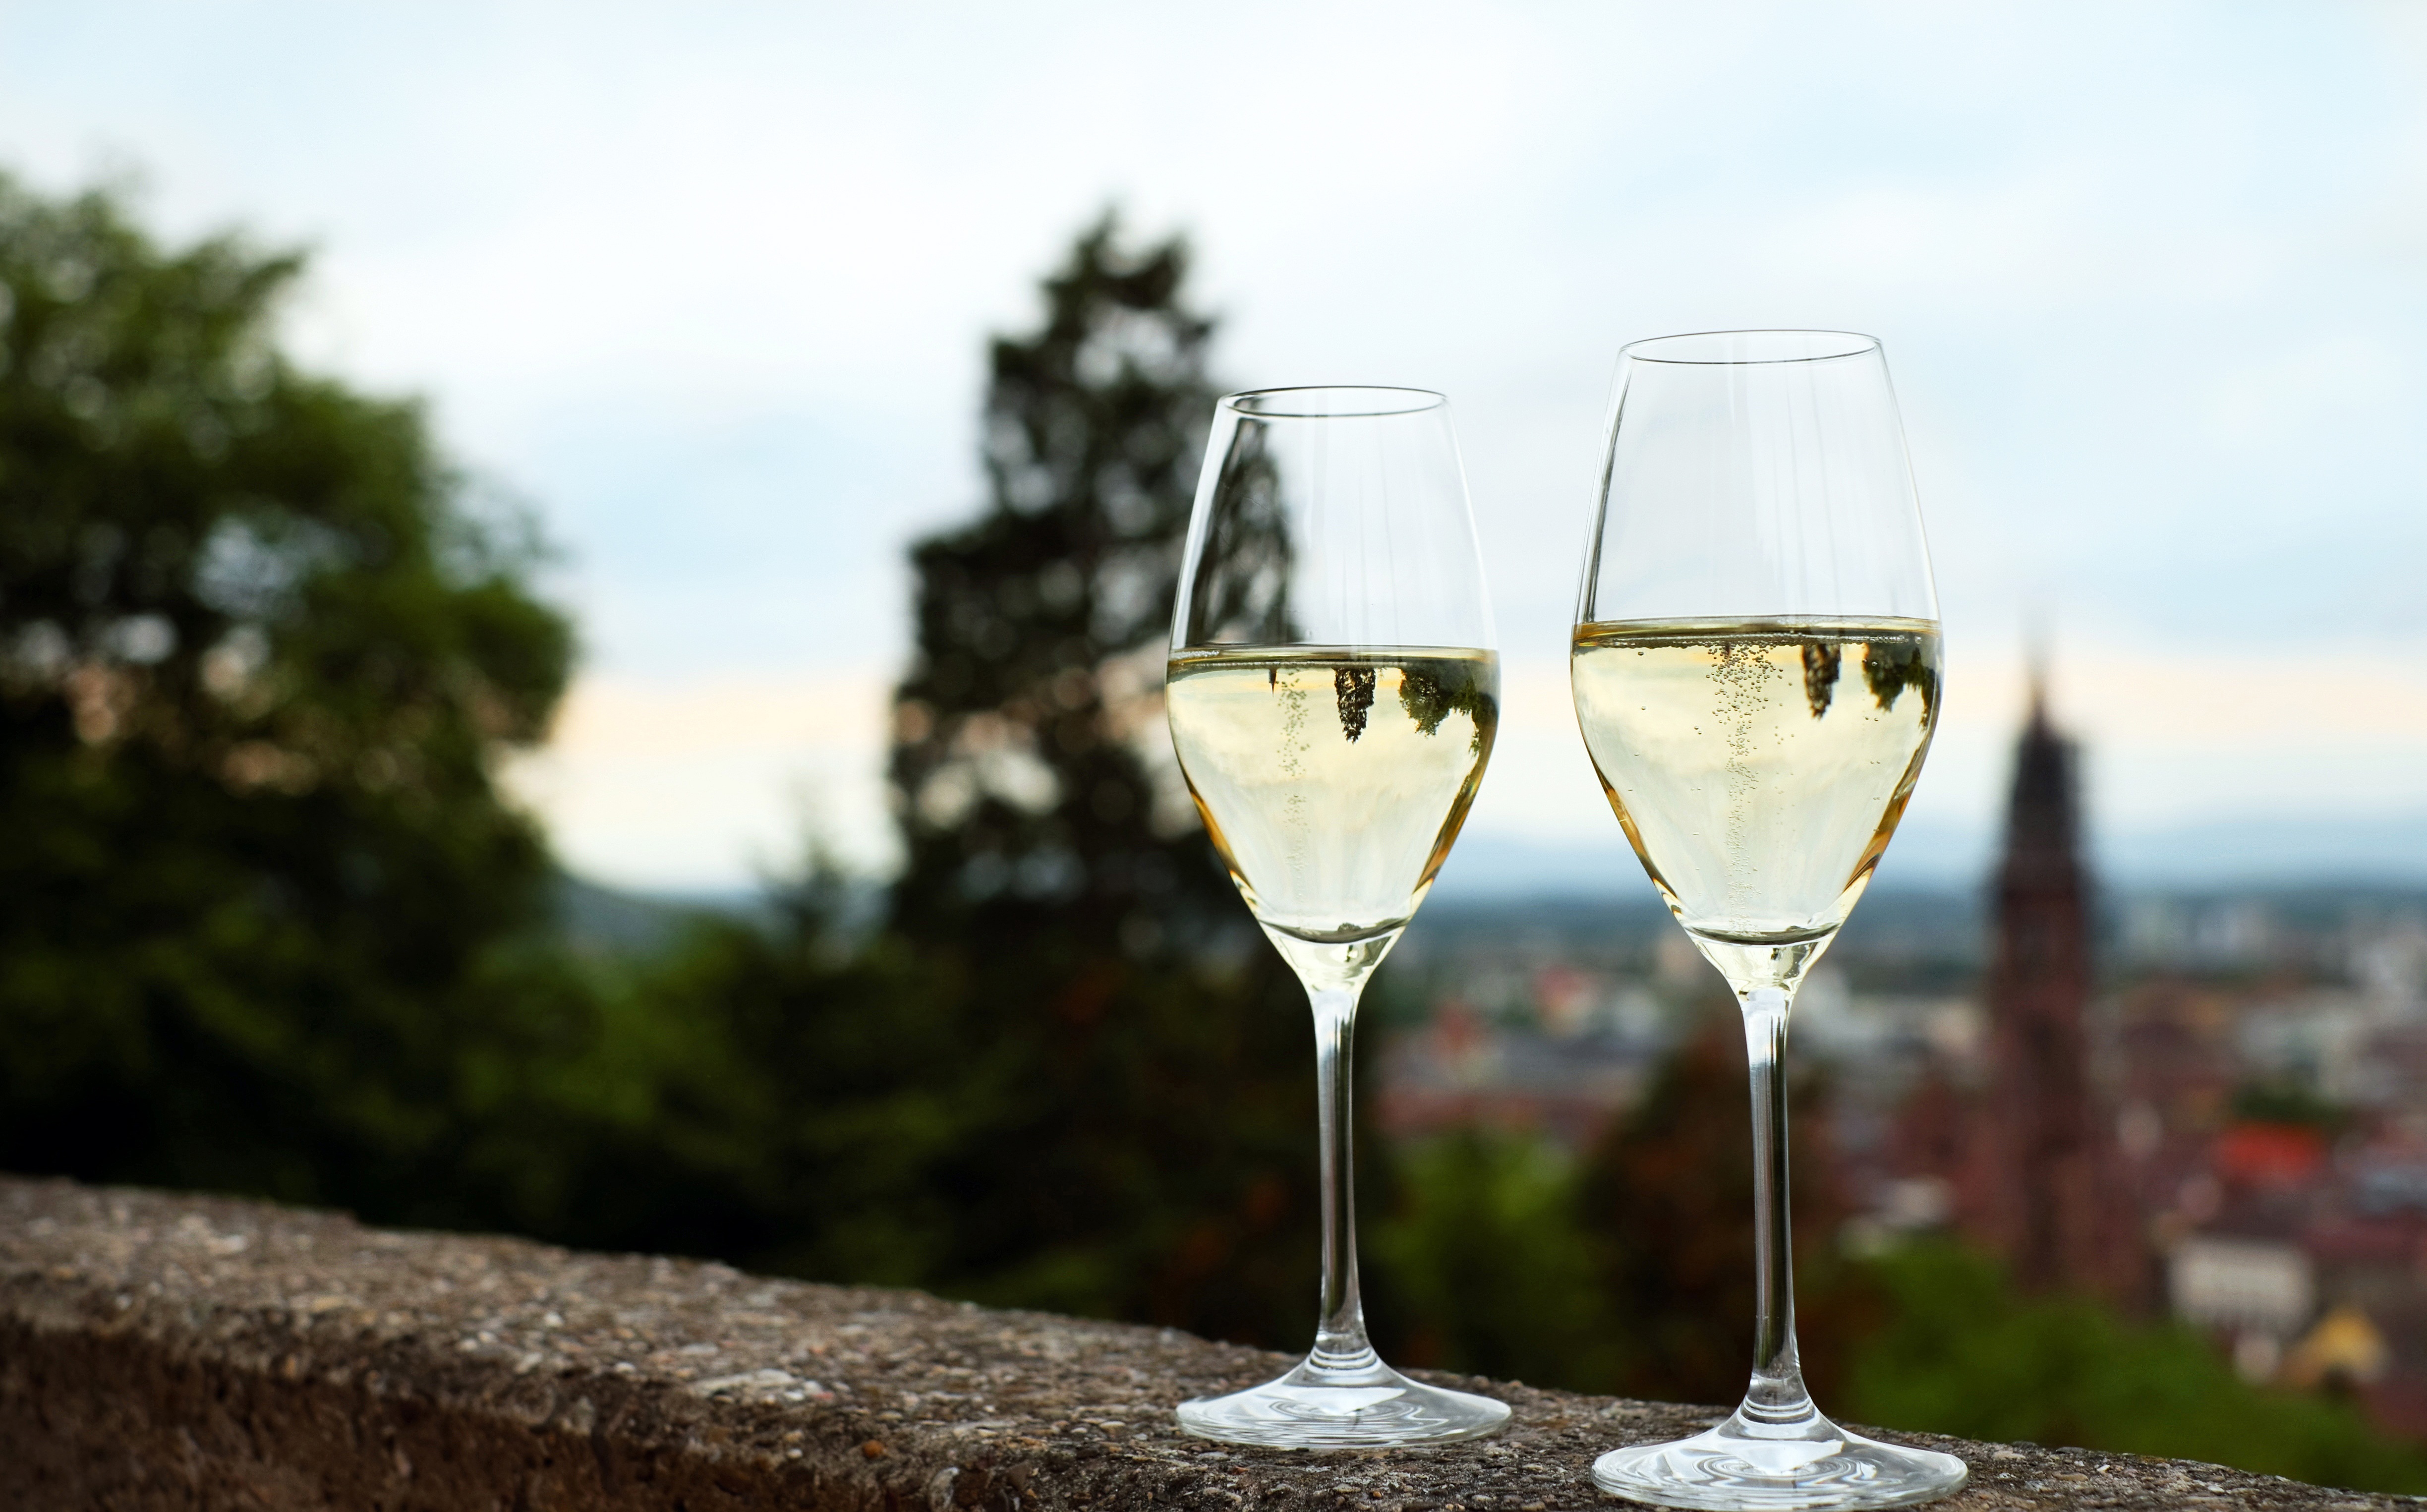
wine, glass, reflection, drink, alcohol, wine glass, glasses, champagne, champagne glasses, stemware, alcoholic beverage, drinkware